Ingolstädter Straße

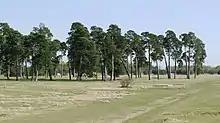
Panzerwiese to the north of Ingolstädter Straße

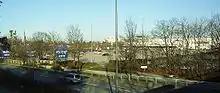
Euro-Industrial park on Ingolstädter Straße

The Ingolstädter Straße in the Munich district of Milbertshofen-Am Hart and Schwabing-Freimann is a 4 kilometer long exit road heading North, where it connects there with Leopoldstraße.